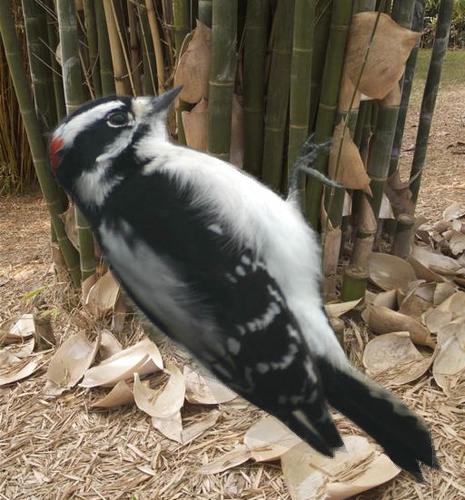
Bird species: Downy_Woodpecker
Bird type: landbird
Background: land